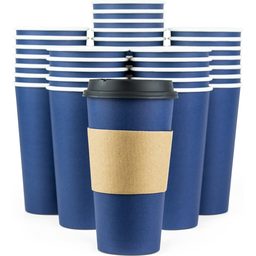
Label: paper